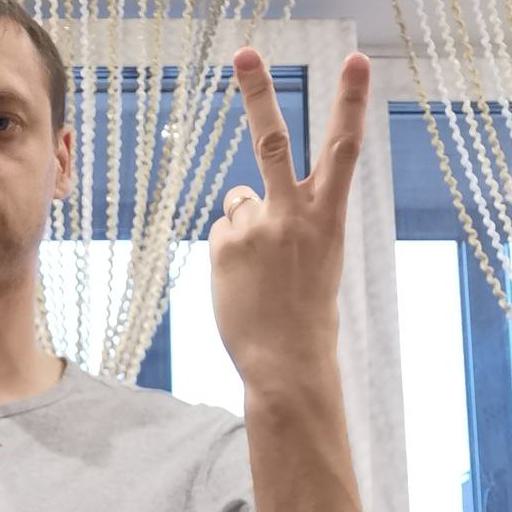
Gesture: peace_inverted